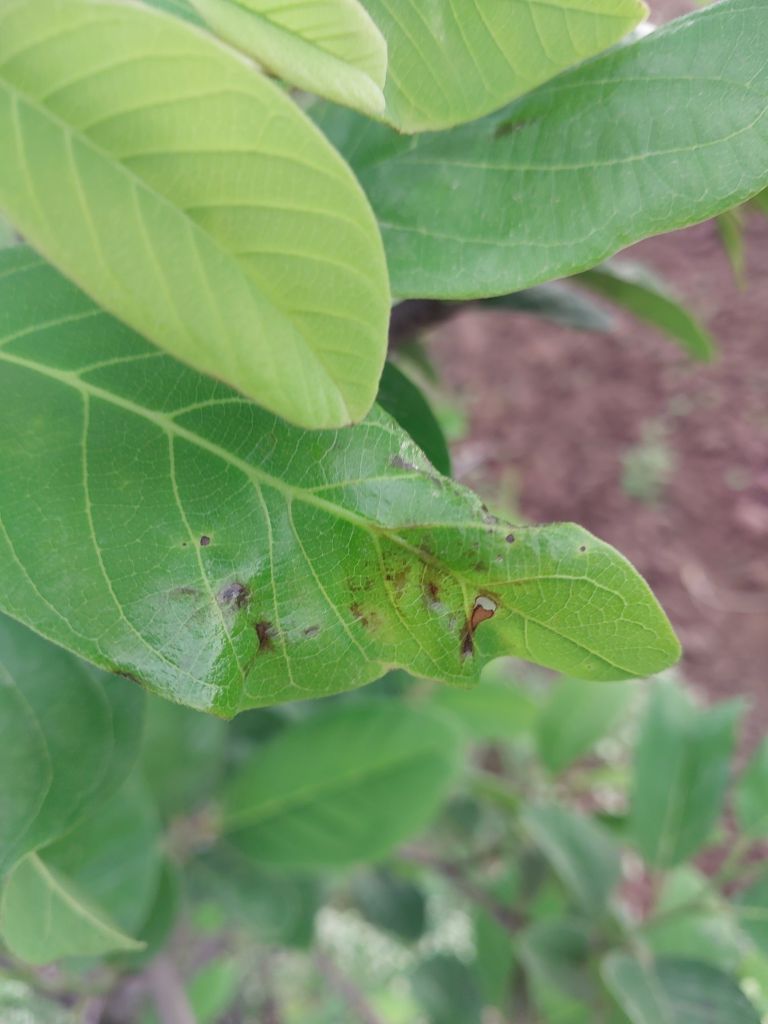
Disease label: Leaf spot on Leaves